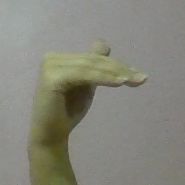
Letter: khaa